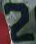
Number: 2